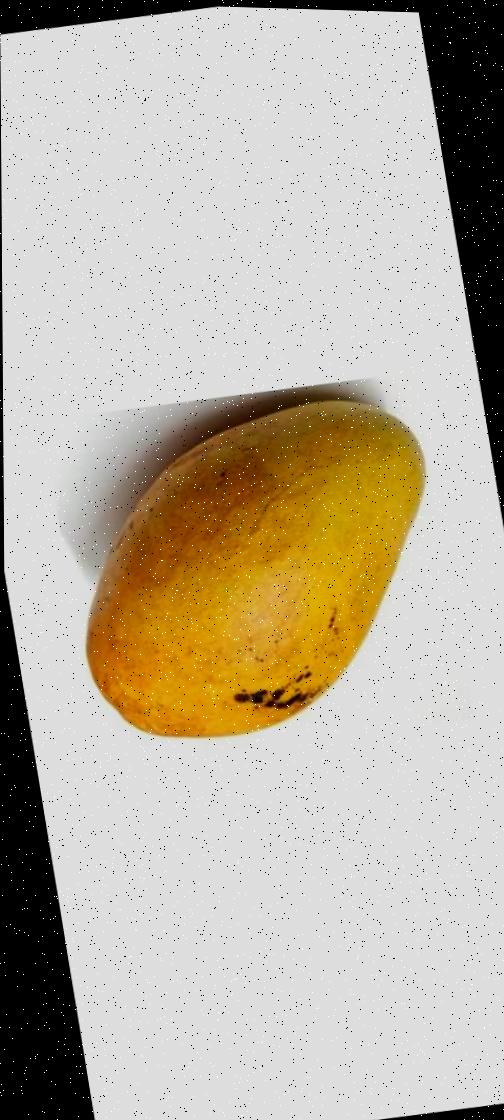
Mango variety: Bari-11